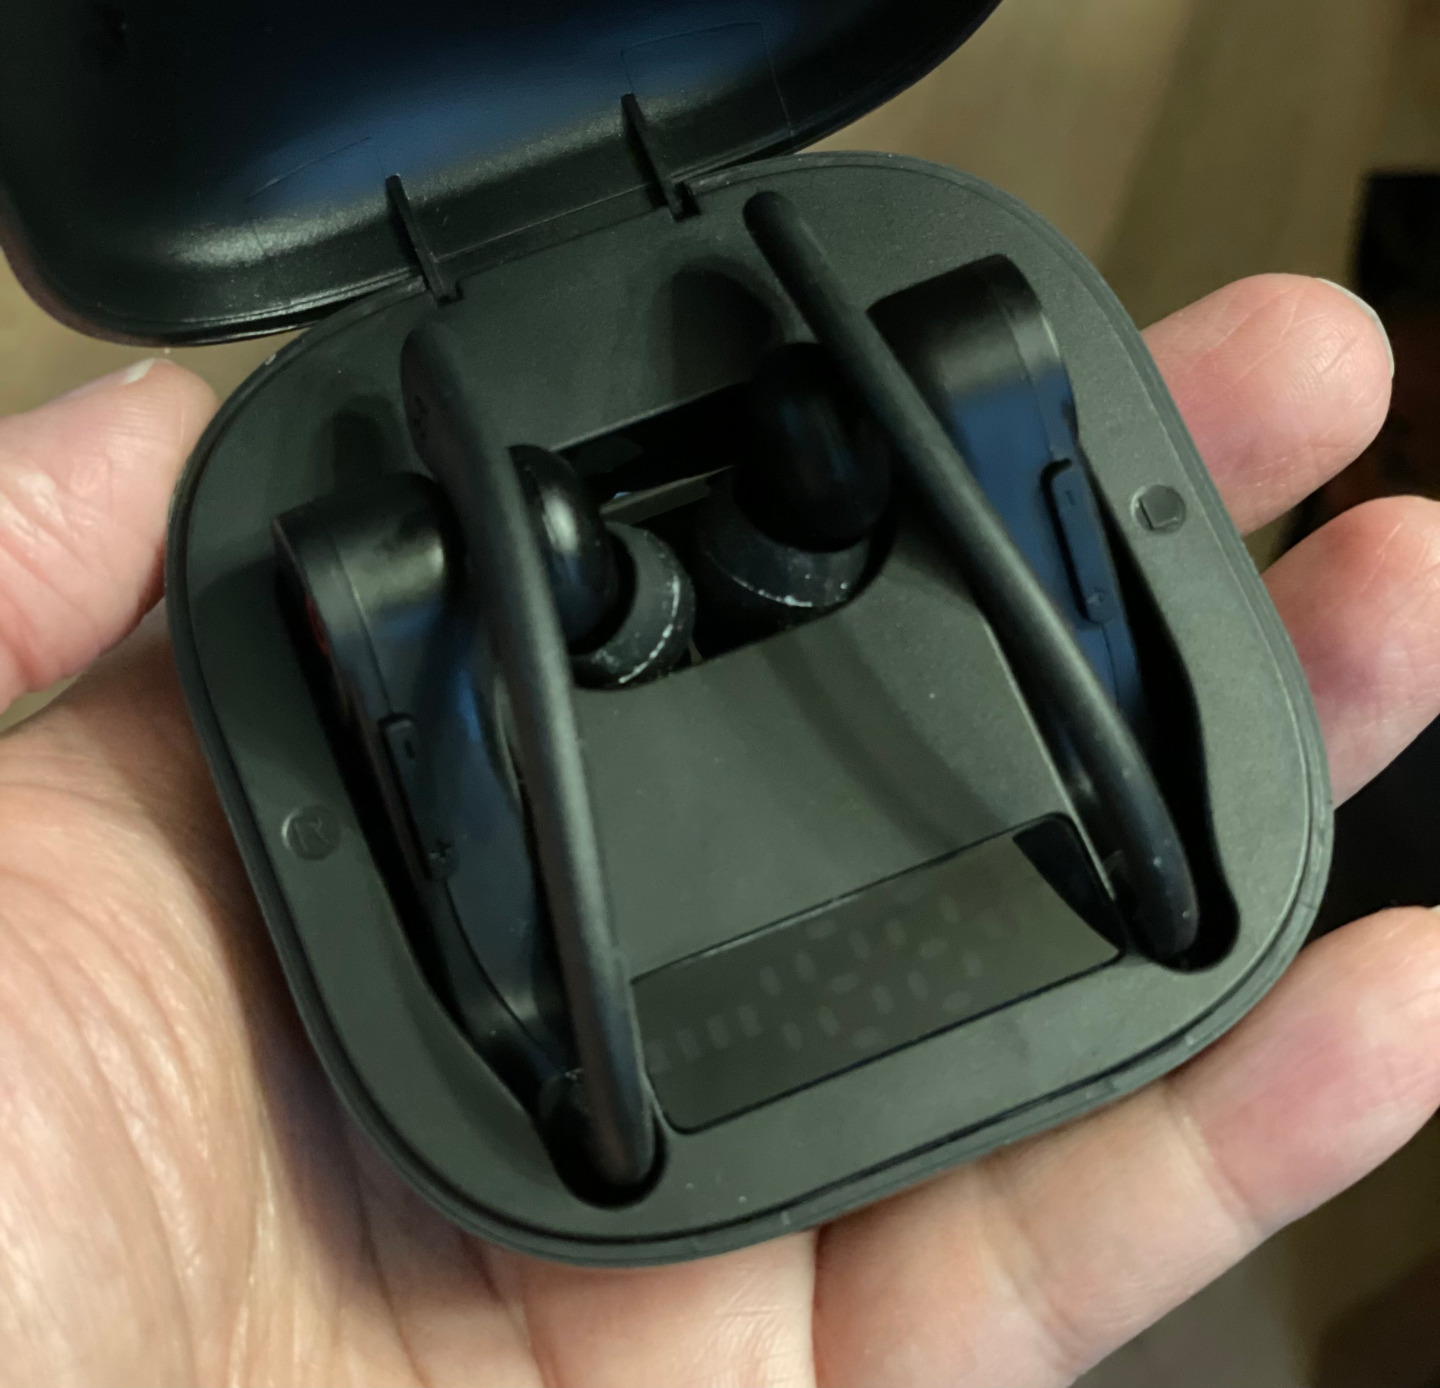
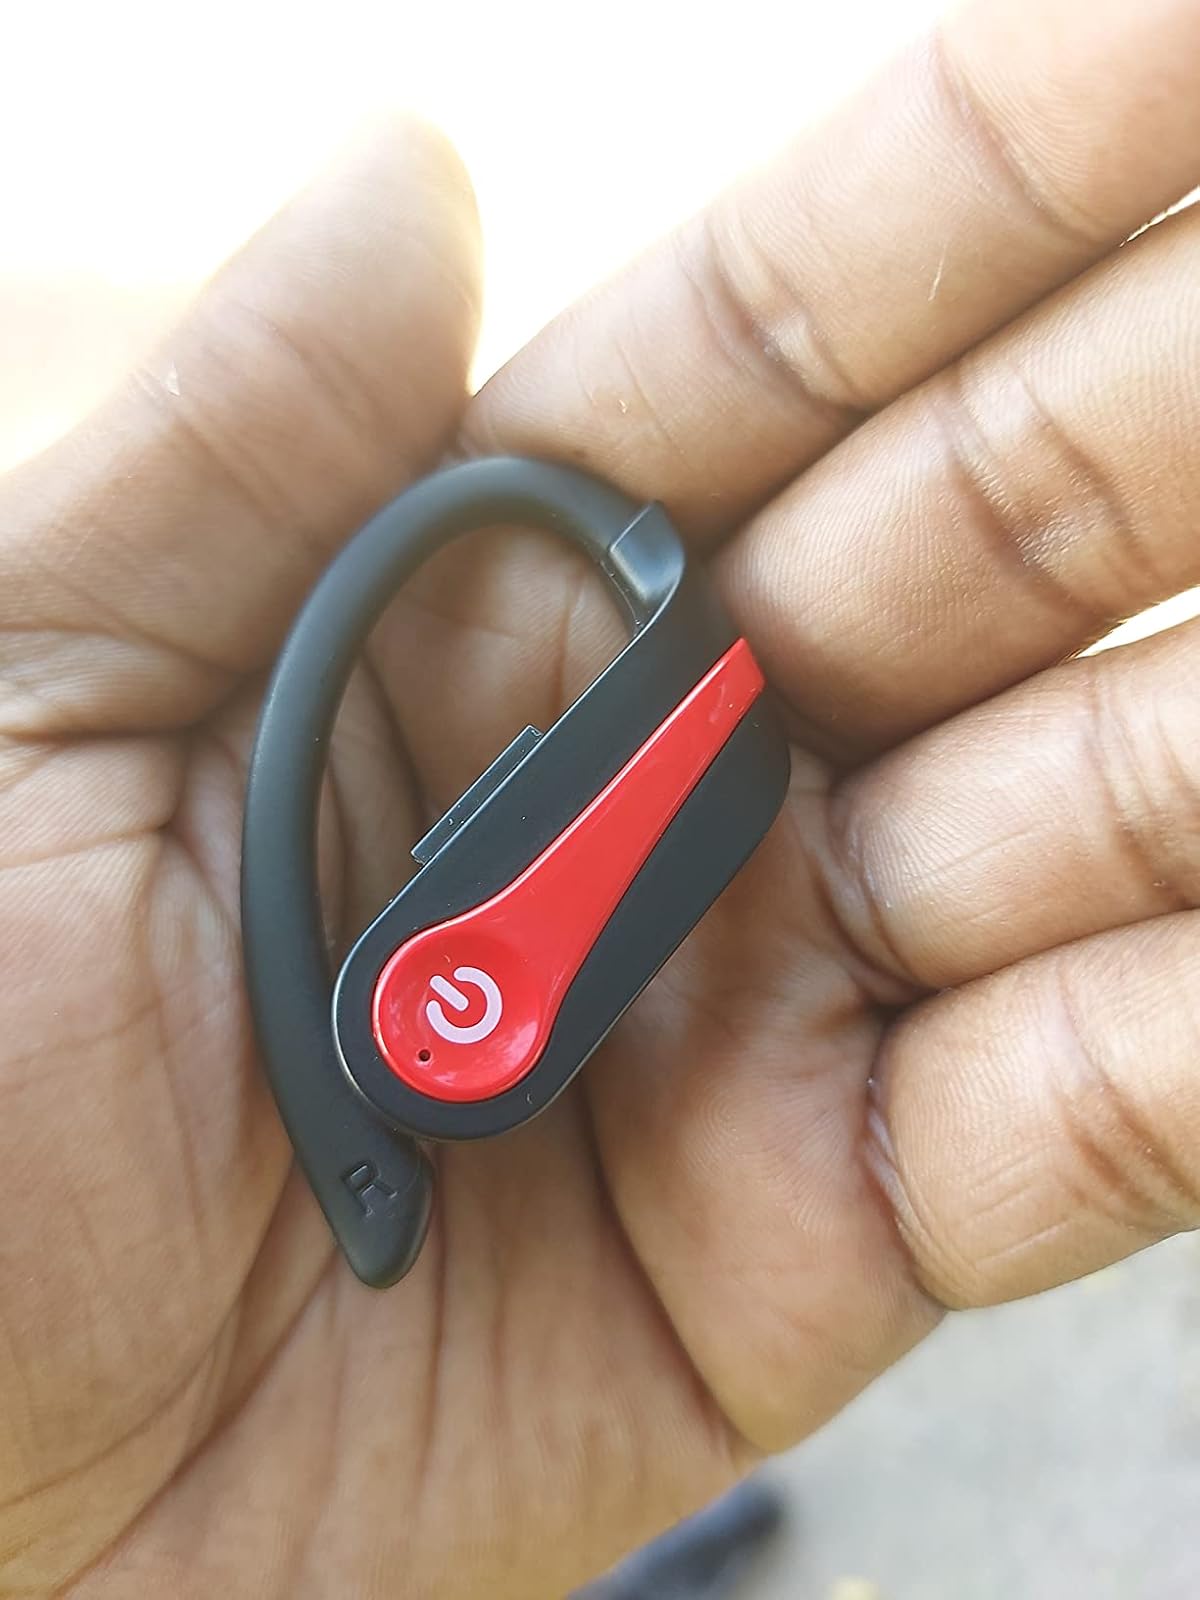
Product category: earbuds
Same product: no